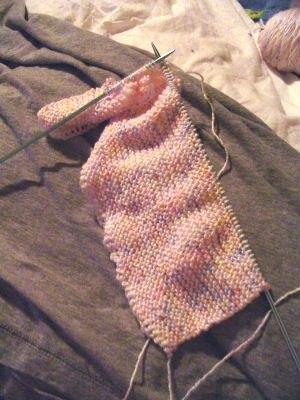
Comme le tissage, le tricot est une technique utilisée pour fabriquer une étoffe à partir d'un fil. Le tricot est constitué de boucles, appelées mailles, passées l'une dans l'autre. Les mailles actives sont tenues sur des aiguilles jusqu'à ce qu'elles puissent être bloquées par le passage d'une nouvelle maille à travers elles.